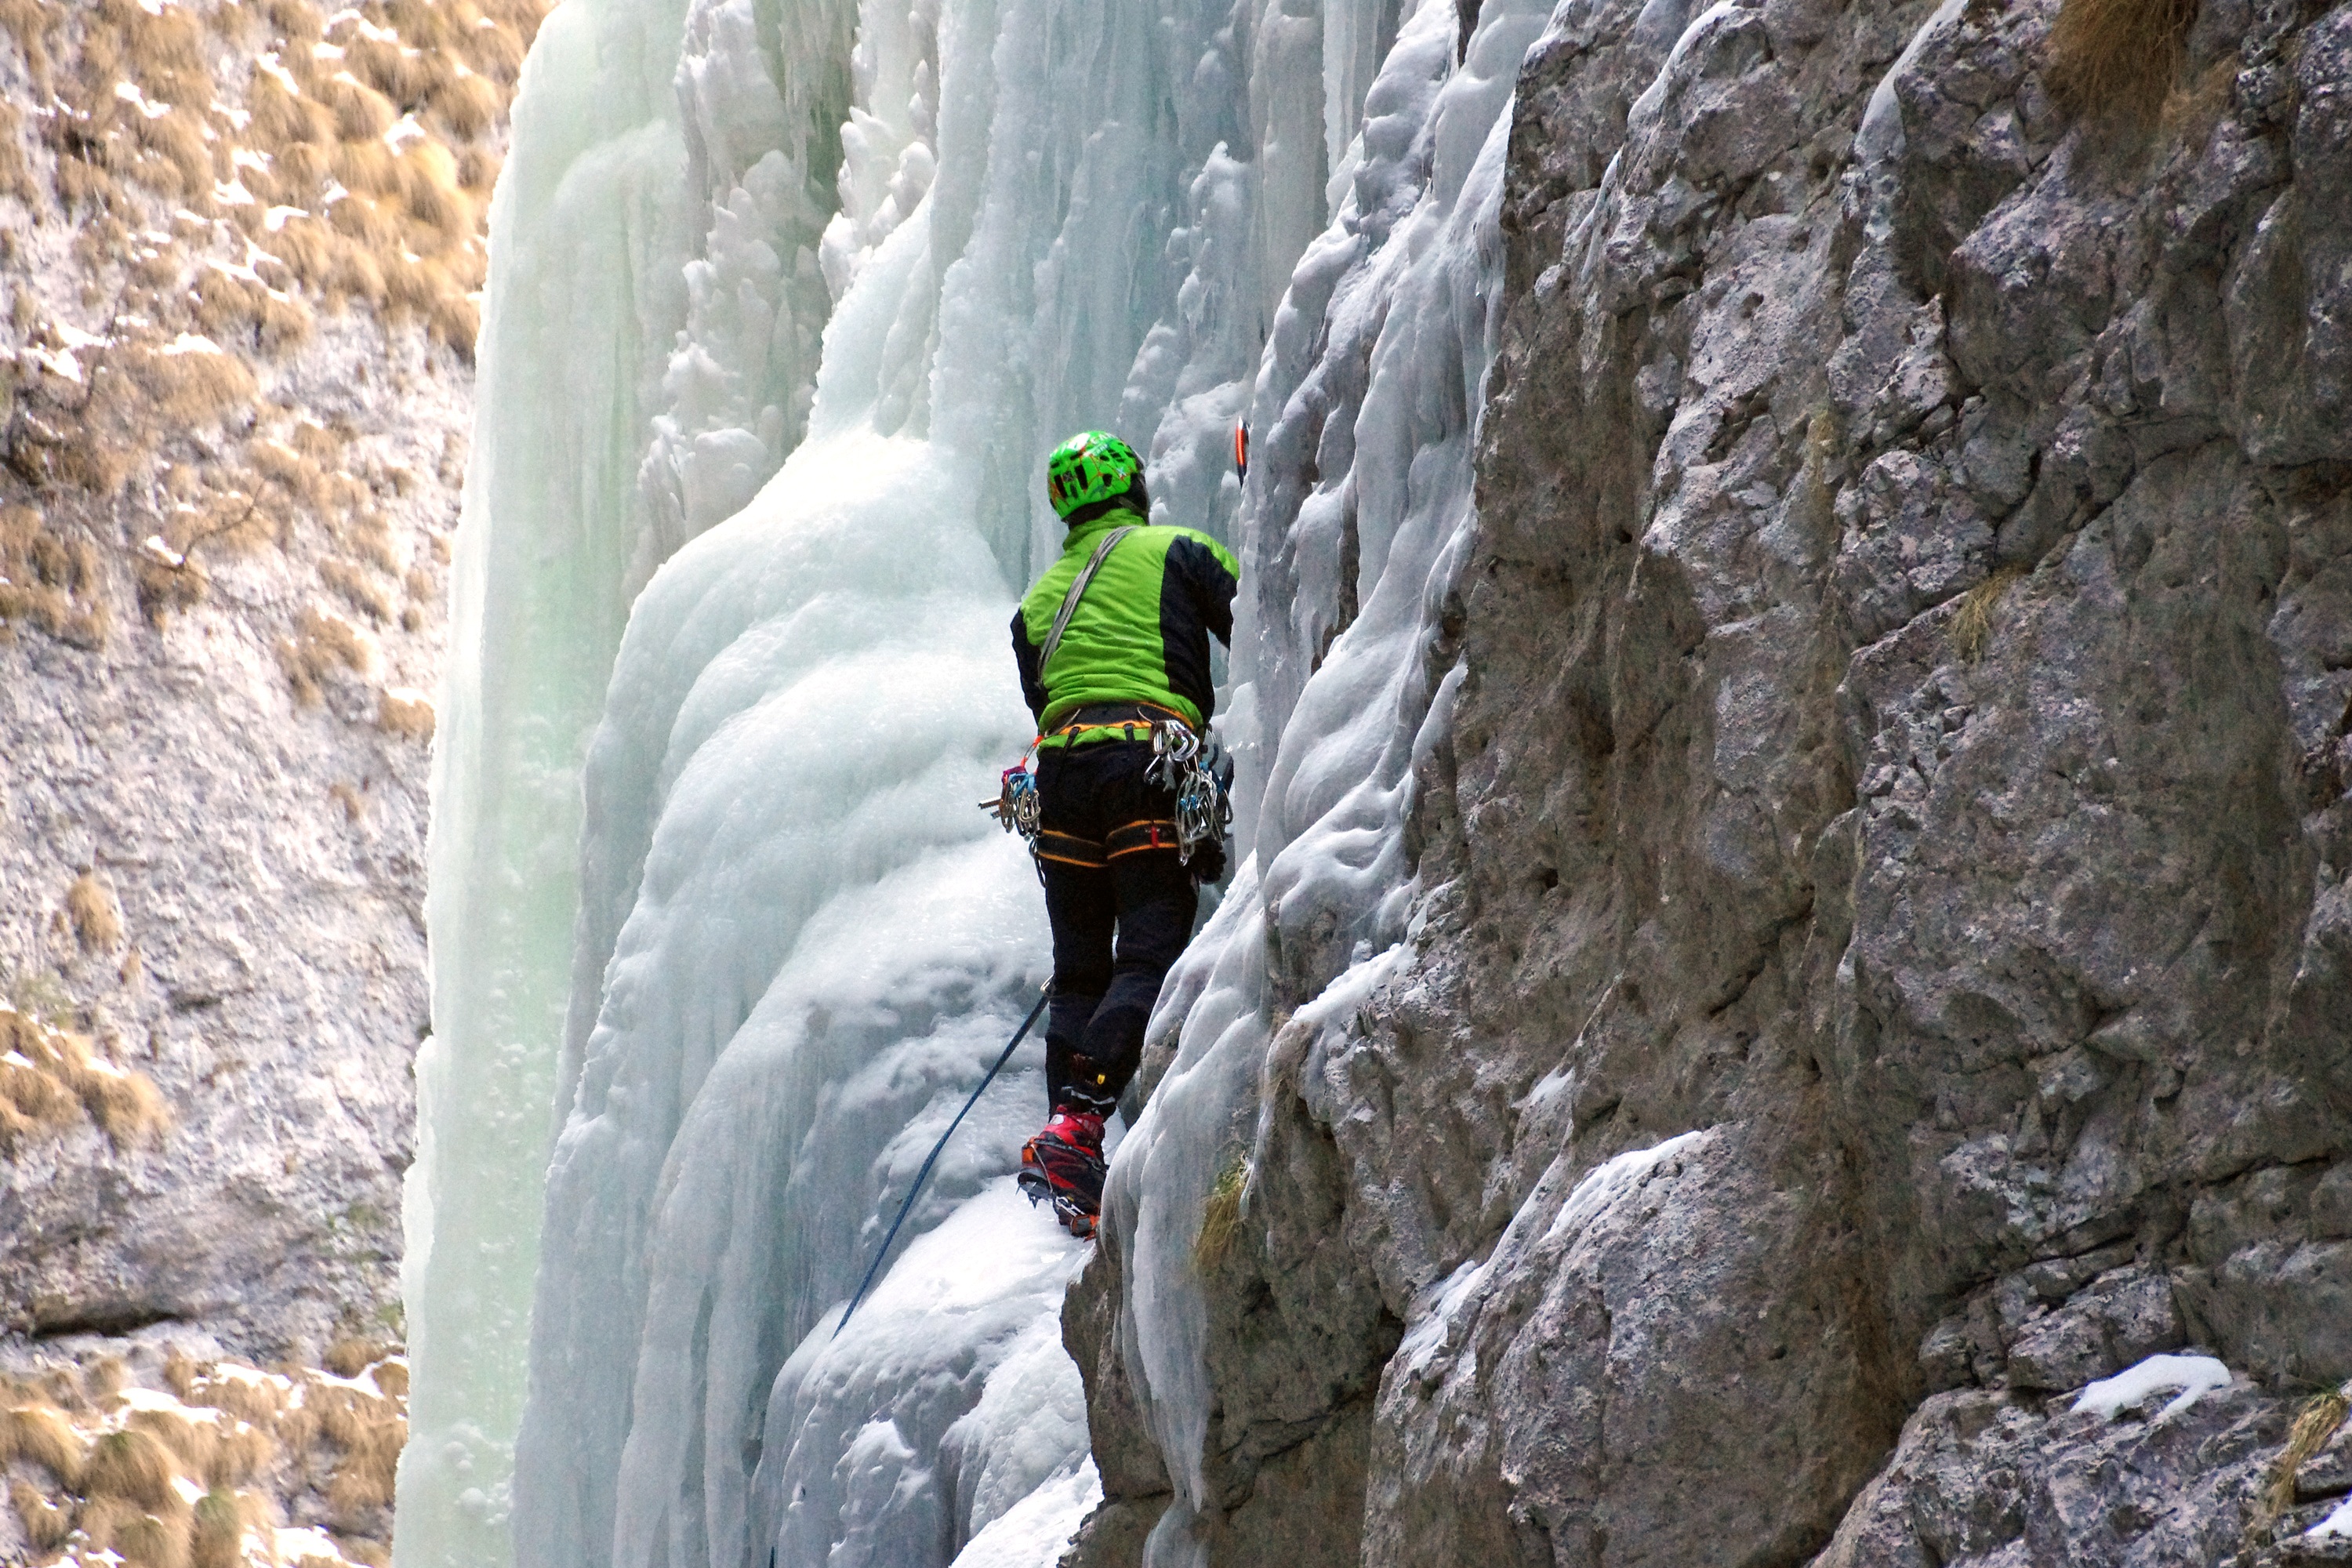
rock, mountain, snow, adventure, mountain range, recreation, formation, cliff, ice, italy, climbing, rock climbing, extreme sport, terrain, ridge, mountaineering, mountaineer, veneto, water feature, dolomites, belluno, winter sports, canyoning, malga ciapela, marmolada, ice climbing, glacial landform, geological phenomenon, sport climbing, ar te, serrai di sottoguda, ice falls, sottoguda, belay device, rock climbing equipment